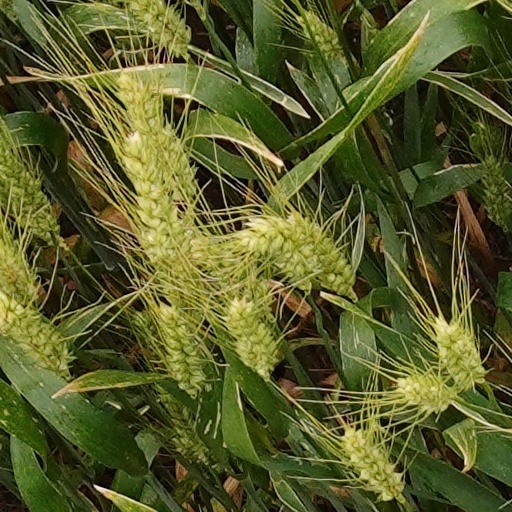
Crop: wheat